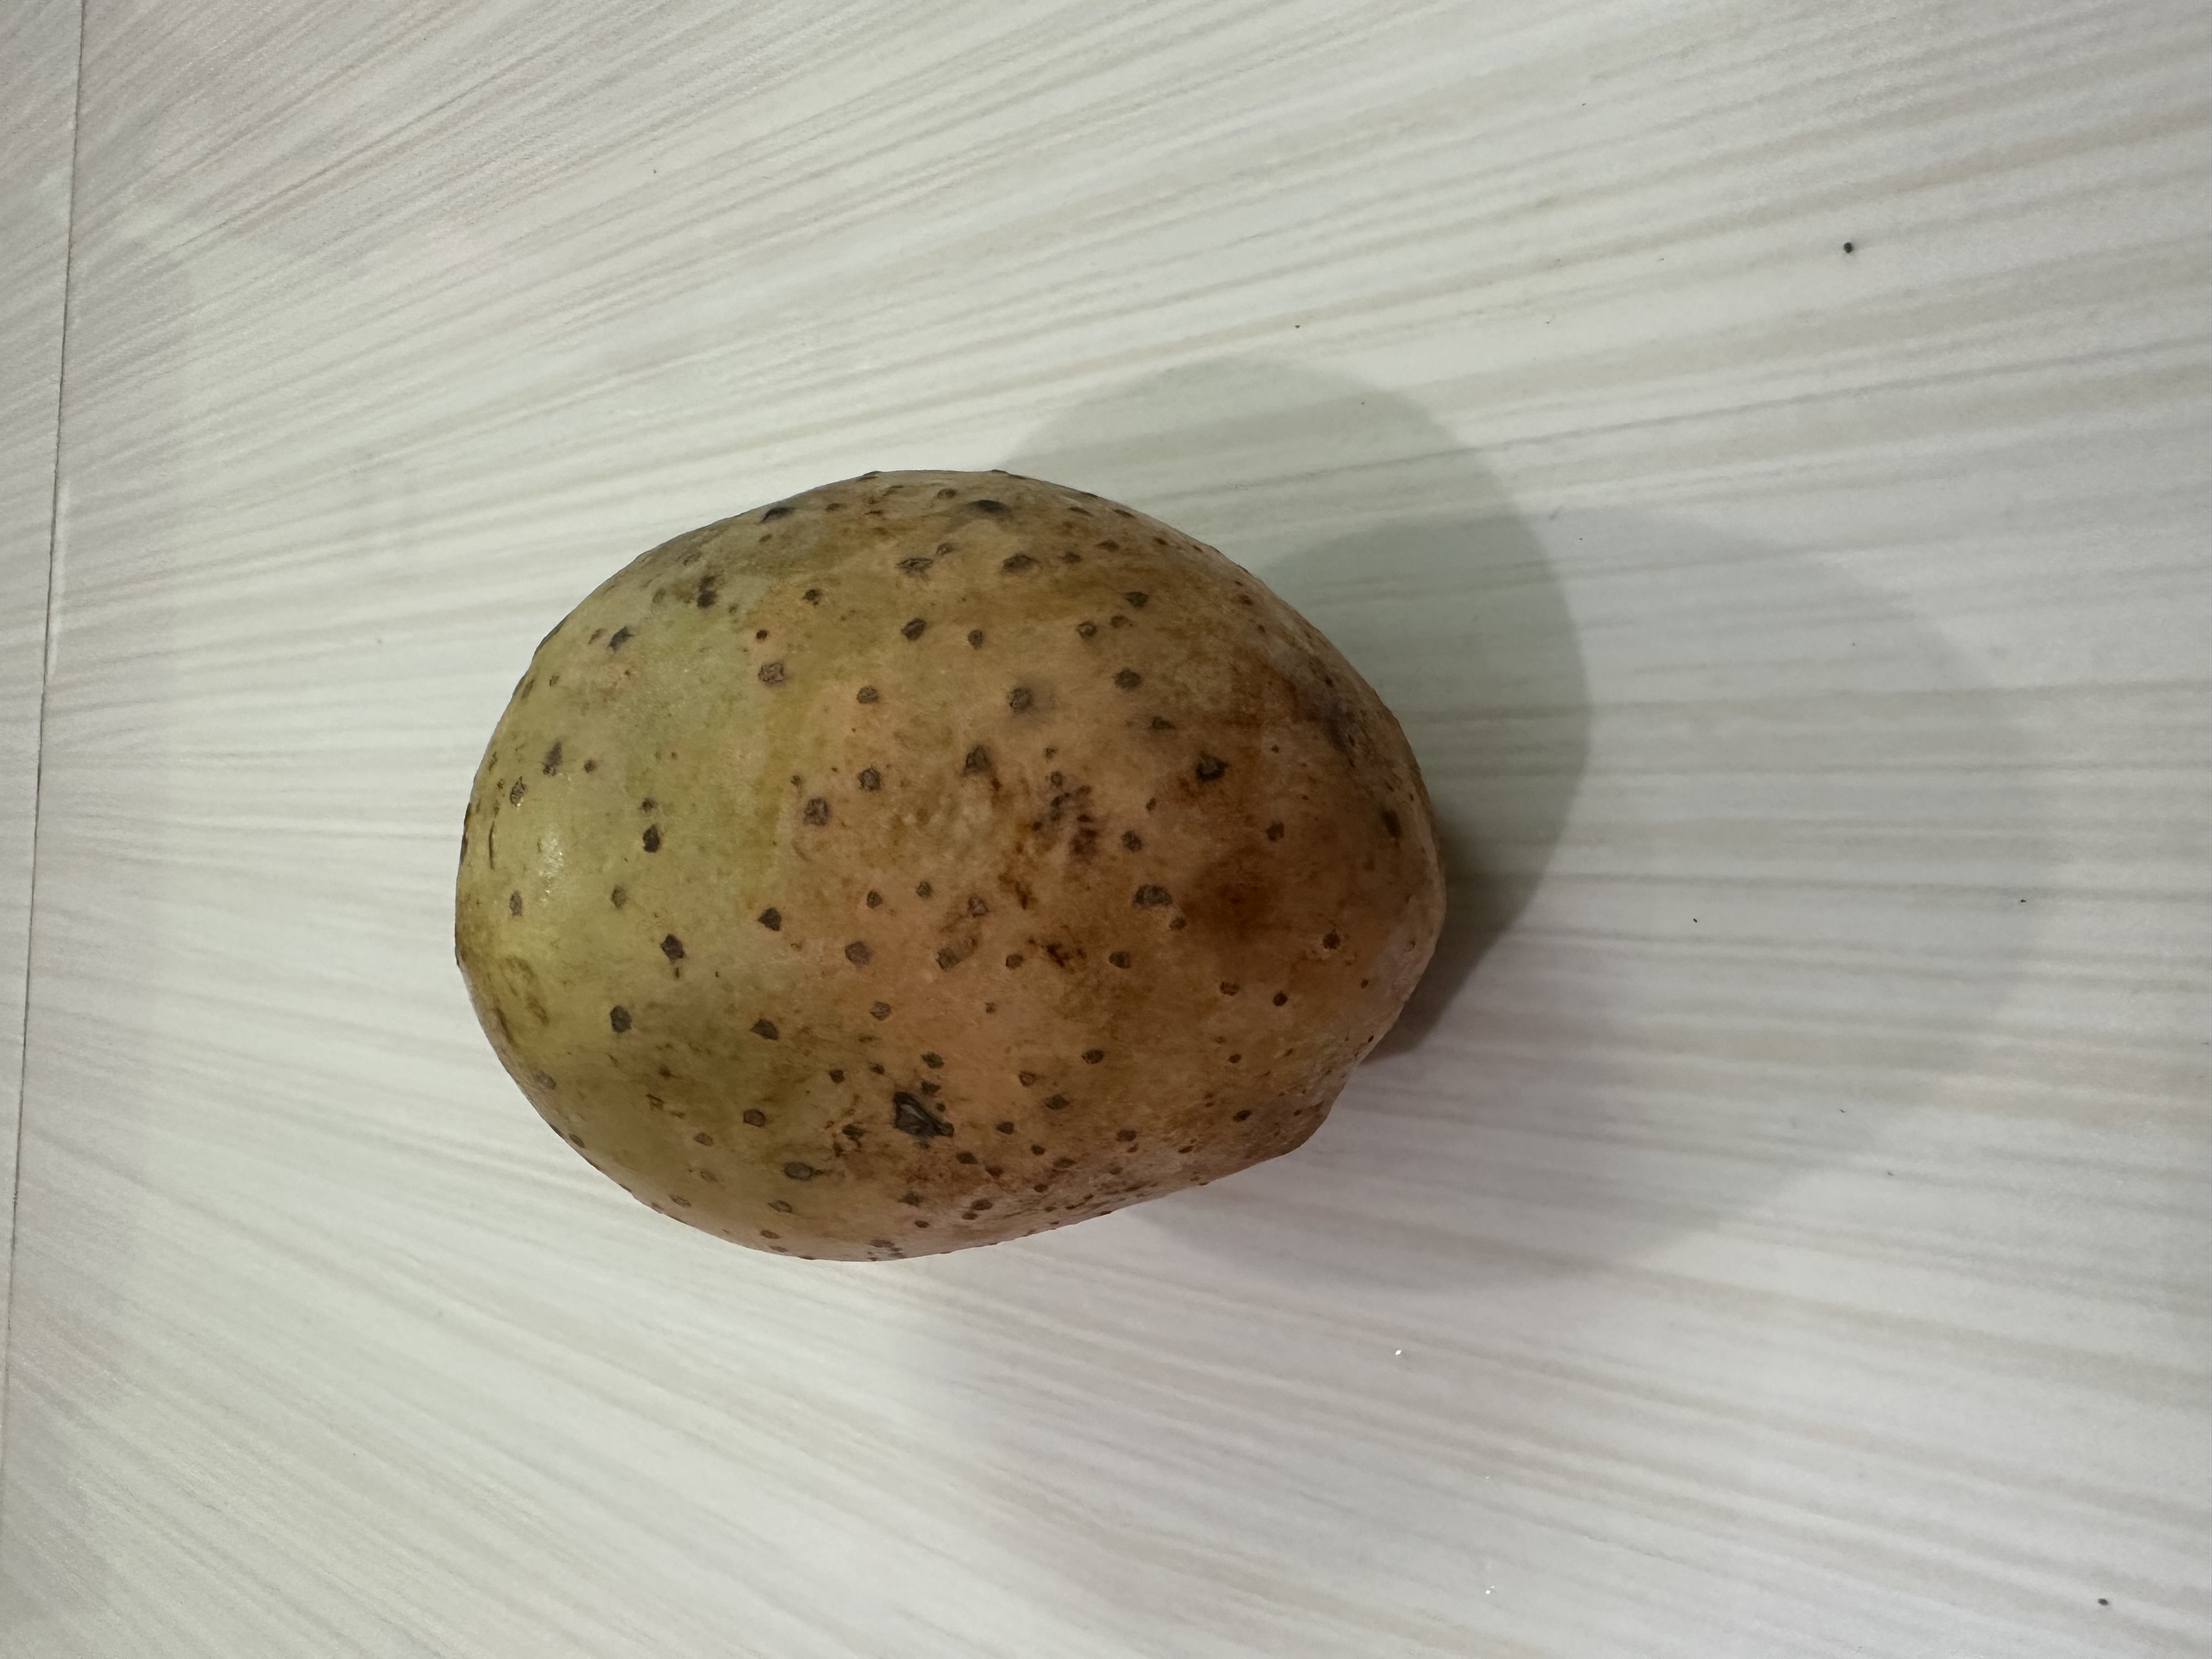
Mango variety: Langra